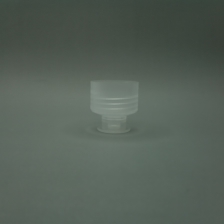
Color: white/transparent
Cap type: flip-top cap